Pinus longaeva

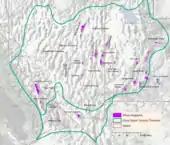
"Pinus longaeva" distribution map (click map to enlarge)

The species occurs in Utah, Nevada and eastern California. In California, it is restricted to the White Mountains, the Inyo Mountains, and the Panamint Range, in Mono and Inyo counties. In Nevada, it is found in most of the higher ranges of the Basin and Range from the Spring Mountains near Las Vegas north to the Ruby Mountains, and in Utah, northeast to South Tent in the Wasatch Range. Due to the inaccessibility of many of the sites that this species occupies, information on their location and abundance is incomplete, and thus is needed. Environmental niche modelling has been used to better map the distribution of Great Basin bristlecone pine using topographic and spectral variables calculated from a geographic information system (GIS).